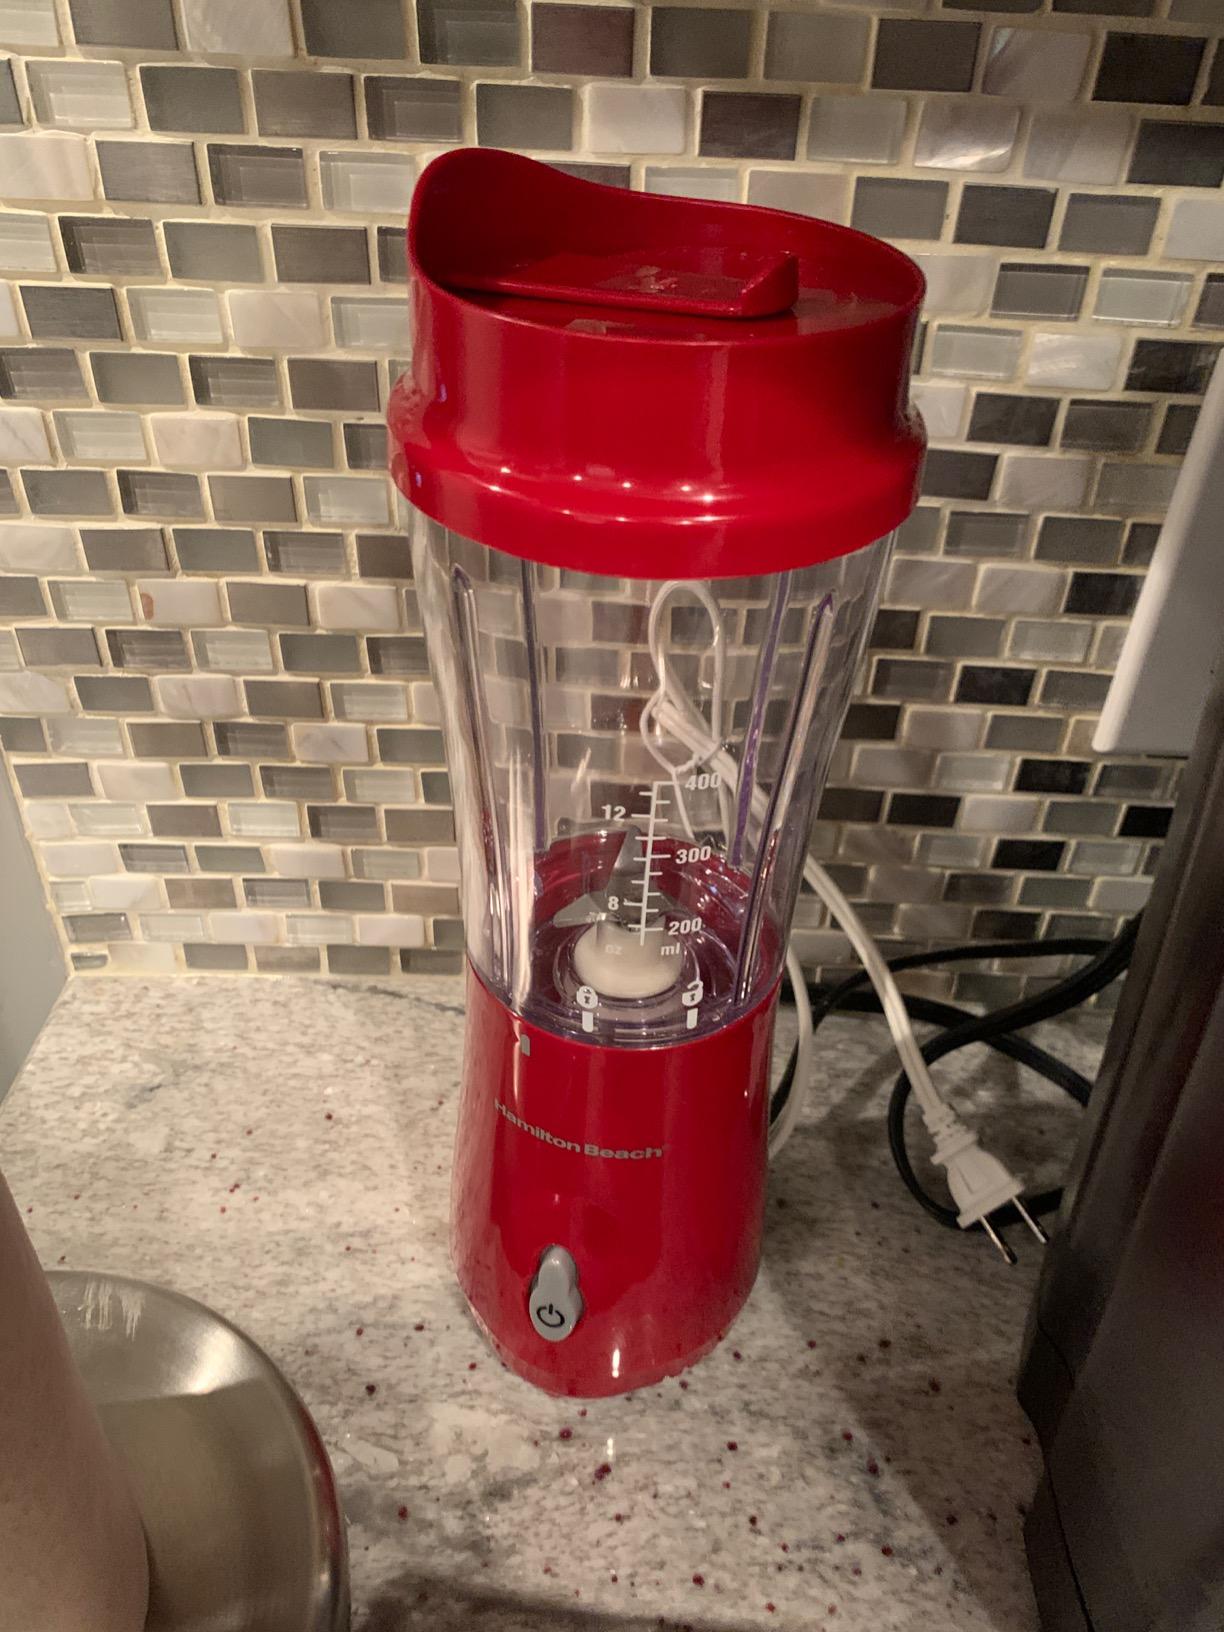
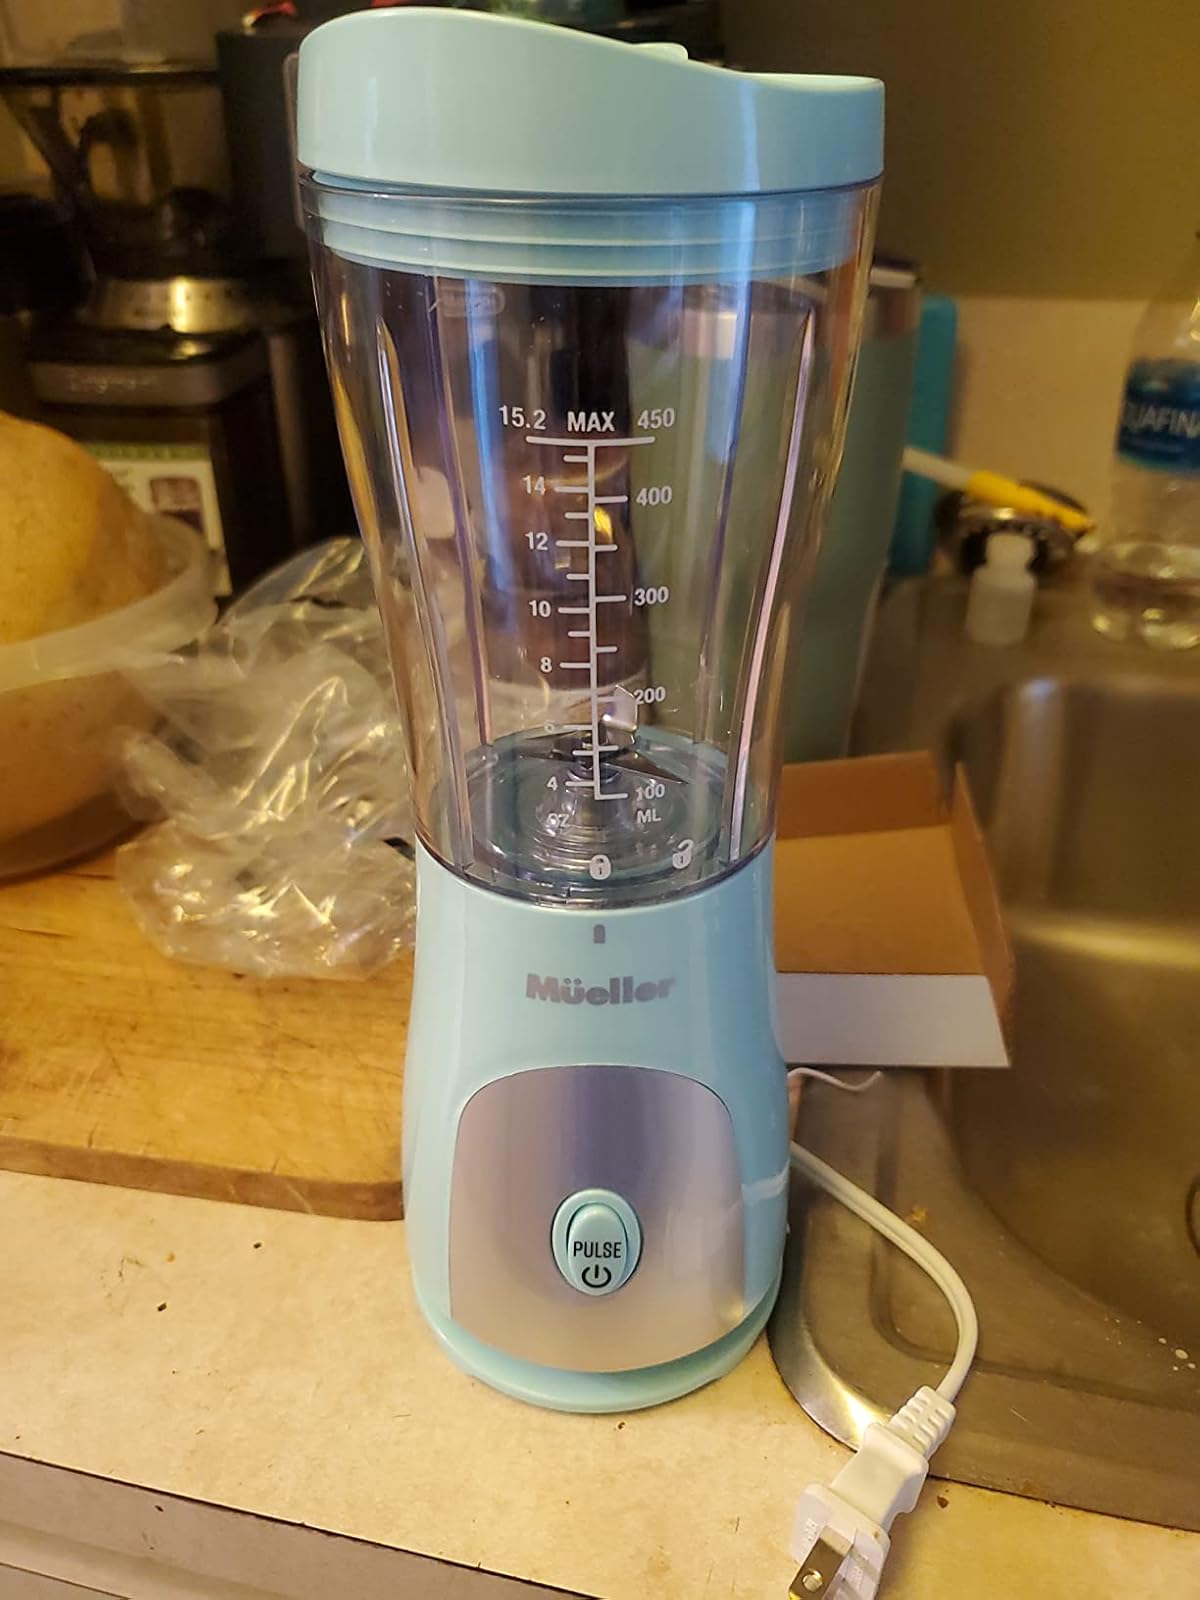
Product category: items_blender
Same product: no